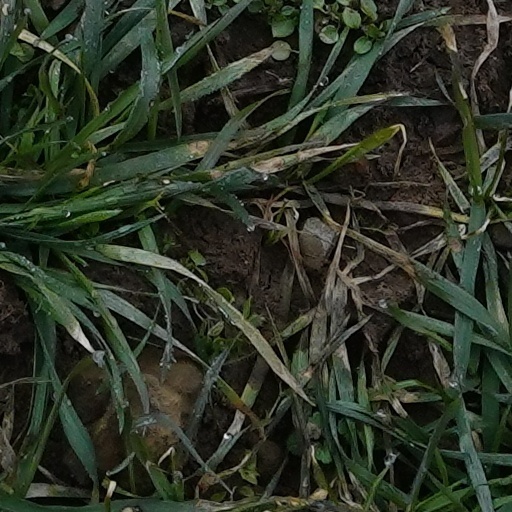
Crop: wheat